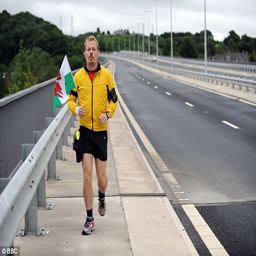
comedian during his challenge where he ran an extraordinary miles in days for event .